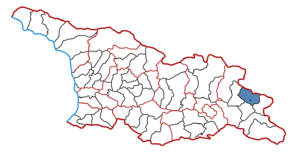
Kvareli est une ville de Géorgie de 7 739 habitants.